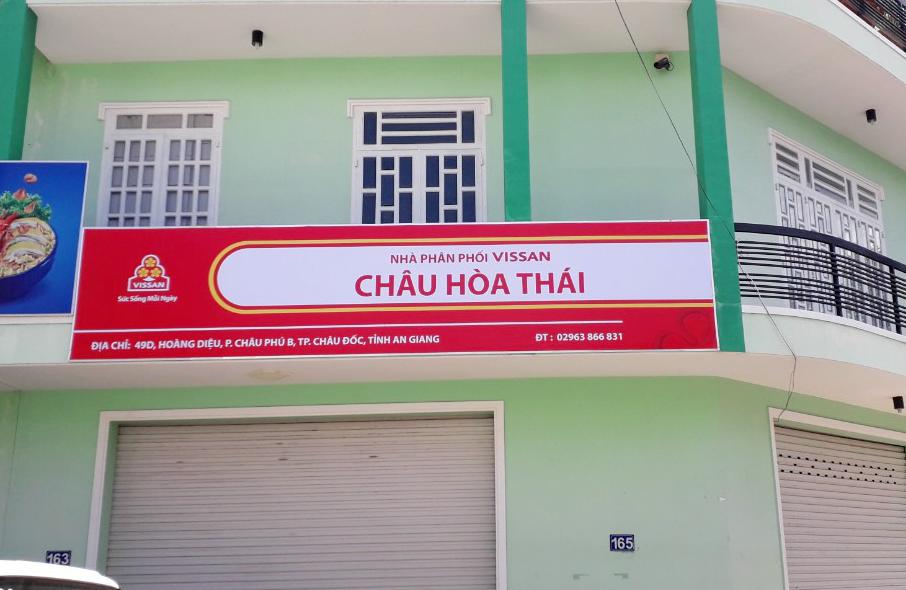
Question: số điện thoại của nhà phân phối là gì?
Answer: số điện thoại là 02963866831